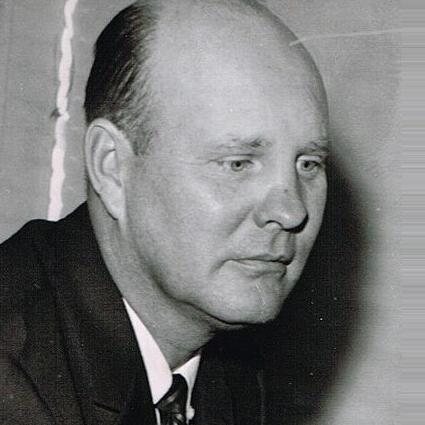
Age: 44